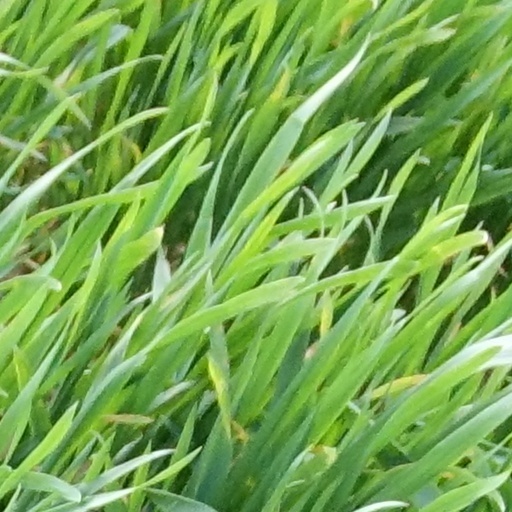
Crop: wheat